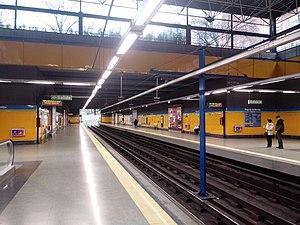
Eugenia de Montijo est une station de la ligne 5 du métro de Madrid, en Espagne.